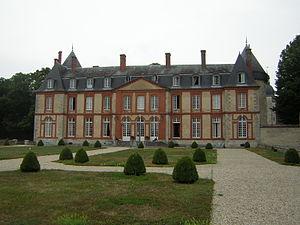
Chrétien-Guillaume de Lamoignon de Malesherbes, né le 6 décembre 1721 à Paris, où il a été guillotiné le 22 avril 1794, est un magistrat, botaniste et homme d’État français.
Le château de Malesherbes est un château français situé à Malesherbes, dans la commune nouvelle du Malesherbois et le département du Loiret en région Centre-Val de Loire.
La liste des châteaux du Loiret recense de manière non exhaustive les châteaux au sens large du terme situés sur le territoire du département français du Loiret en région Centre-Val de Loire.
Pierre Vigné de Vigny, est un architecte français.